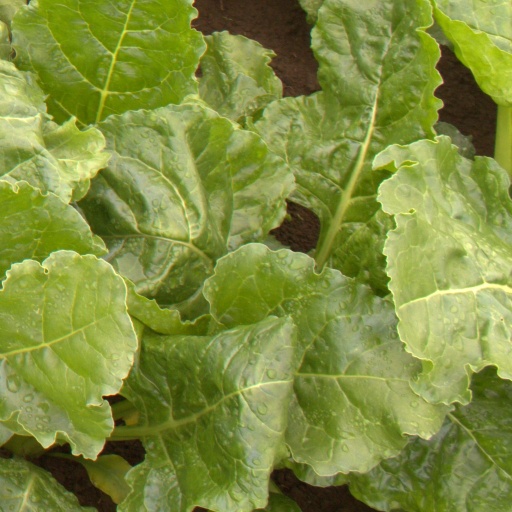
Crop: sugar beet